NASA Earth Science

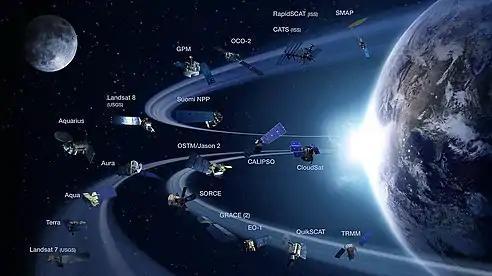
Schematic of NASA Earth Science Division operating satellite missions as of February 2015.

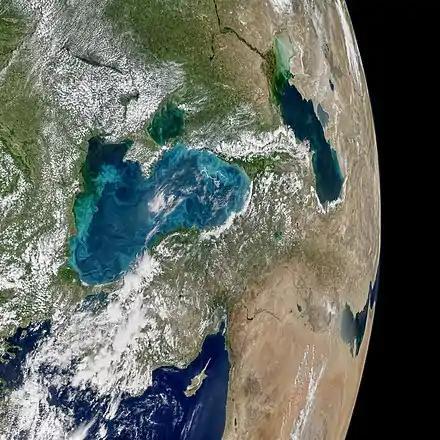
Satellite image from MODIS-Aqua from May 2017 shows Earth's surface including clouds, forests, islands, deserts, the deep blue Mediterranean Sea, and swirls of phytoplankton in the Black Sea, Caspian Sea, and Persian Gulf.

NASA Earth Science, formerly called NASA Earth Science Enterprise (ESE) and Mission To Planet Earth (MTPE), is a NASA research program "to develop a scientific understanding of the Earth system and its response to natural and human-induced changes to enable improved prediction of climate, weather, and natural hazards for present and future generations".